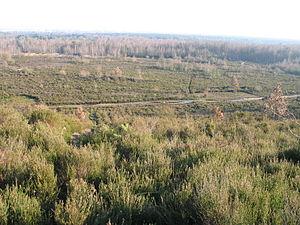
Cet article recense les sites inscrits au patrimoine mondial en Belgique.